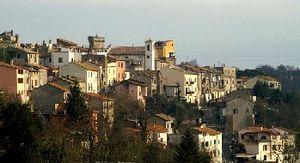
Cesano est une zona di Roma (zone de Rome) située au nord-ouest de Rome dans l'Agro Romano en Italie. Elle est désignée dans la nomenclature administrative par Z.LII et fait partie du Municipio XX. Sa population est de 10 161 habitants répartis sur une superficie de 38,0 km².